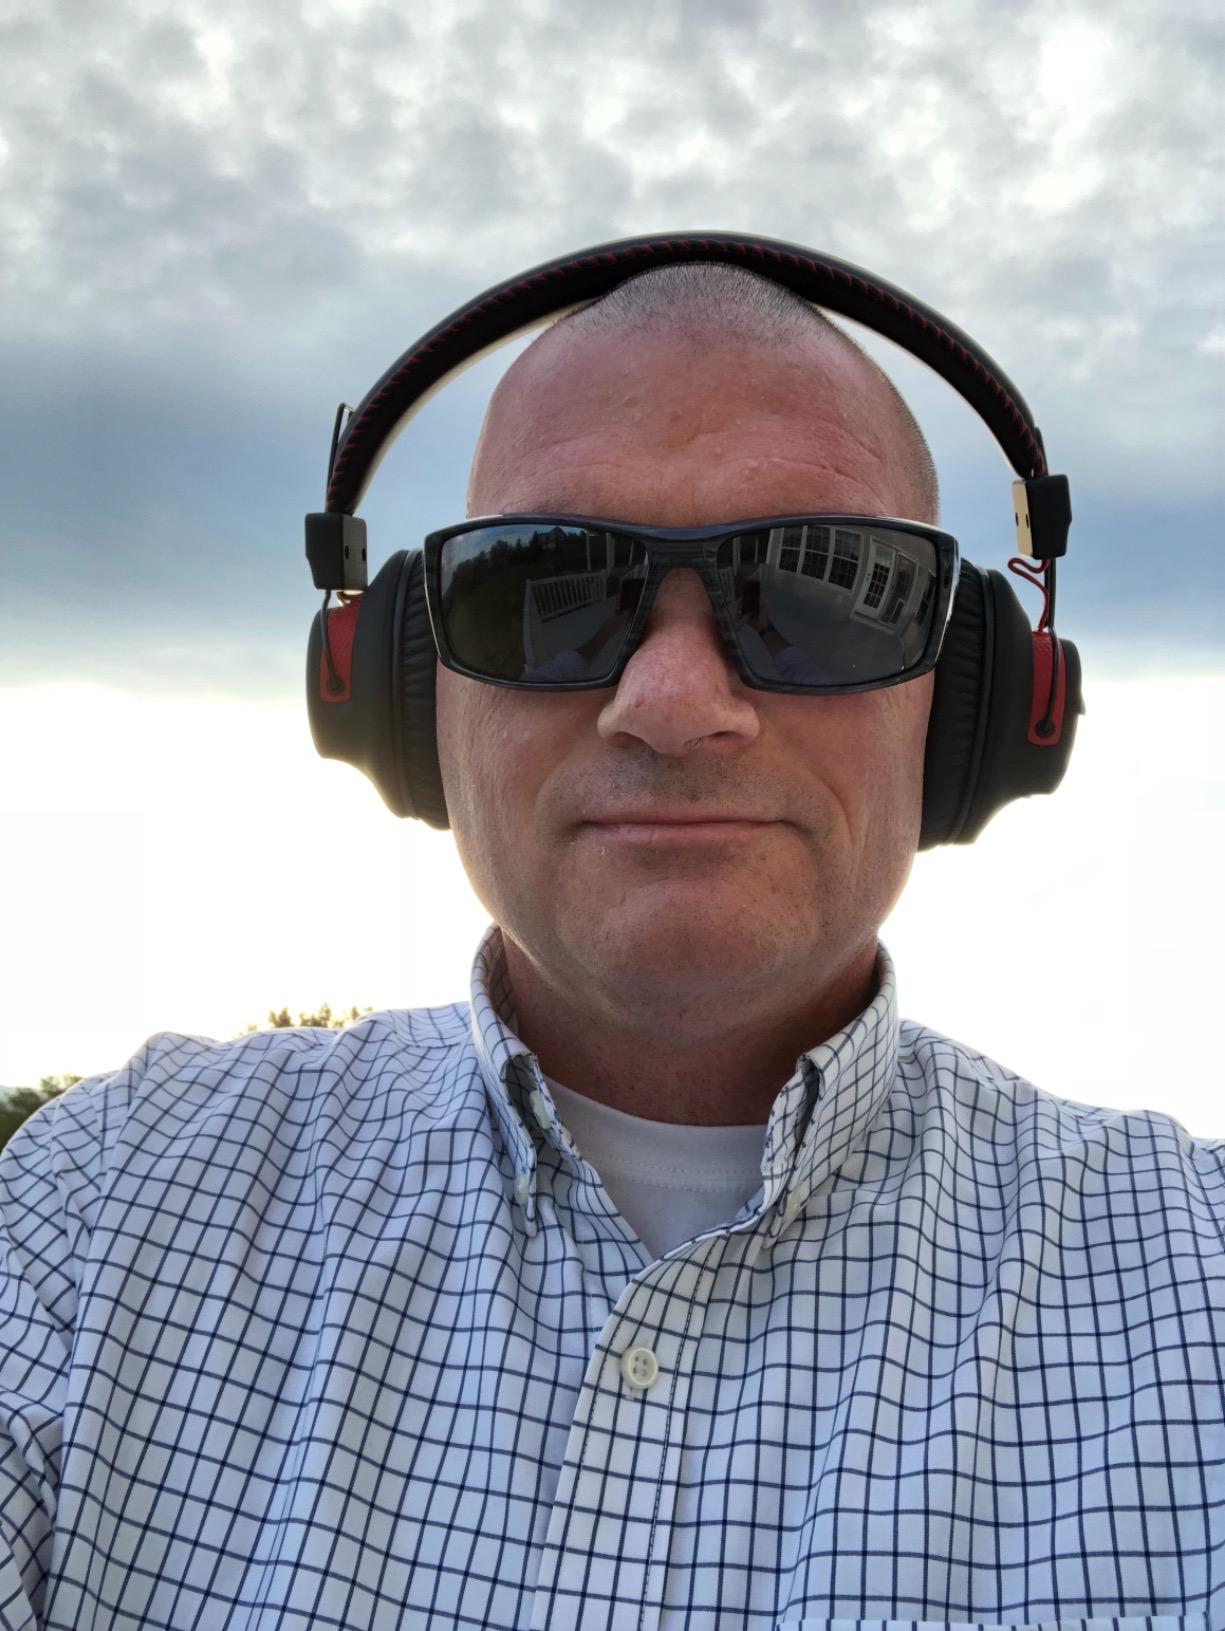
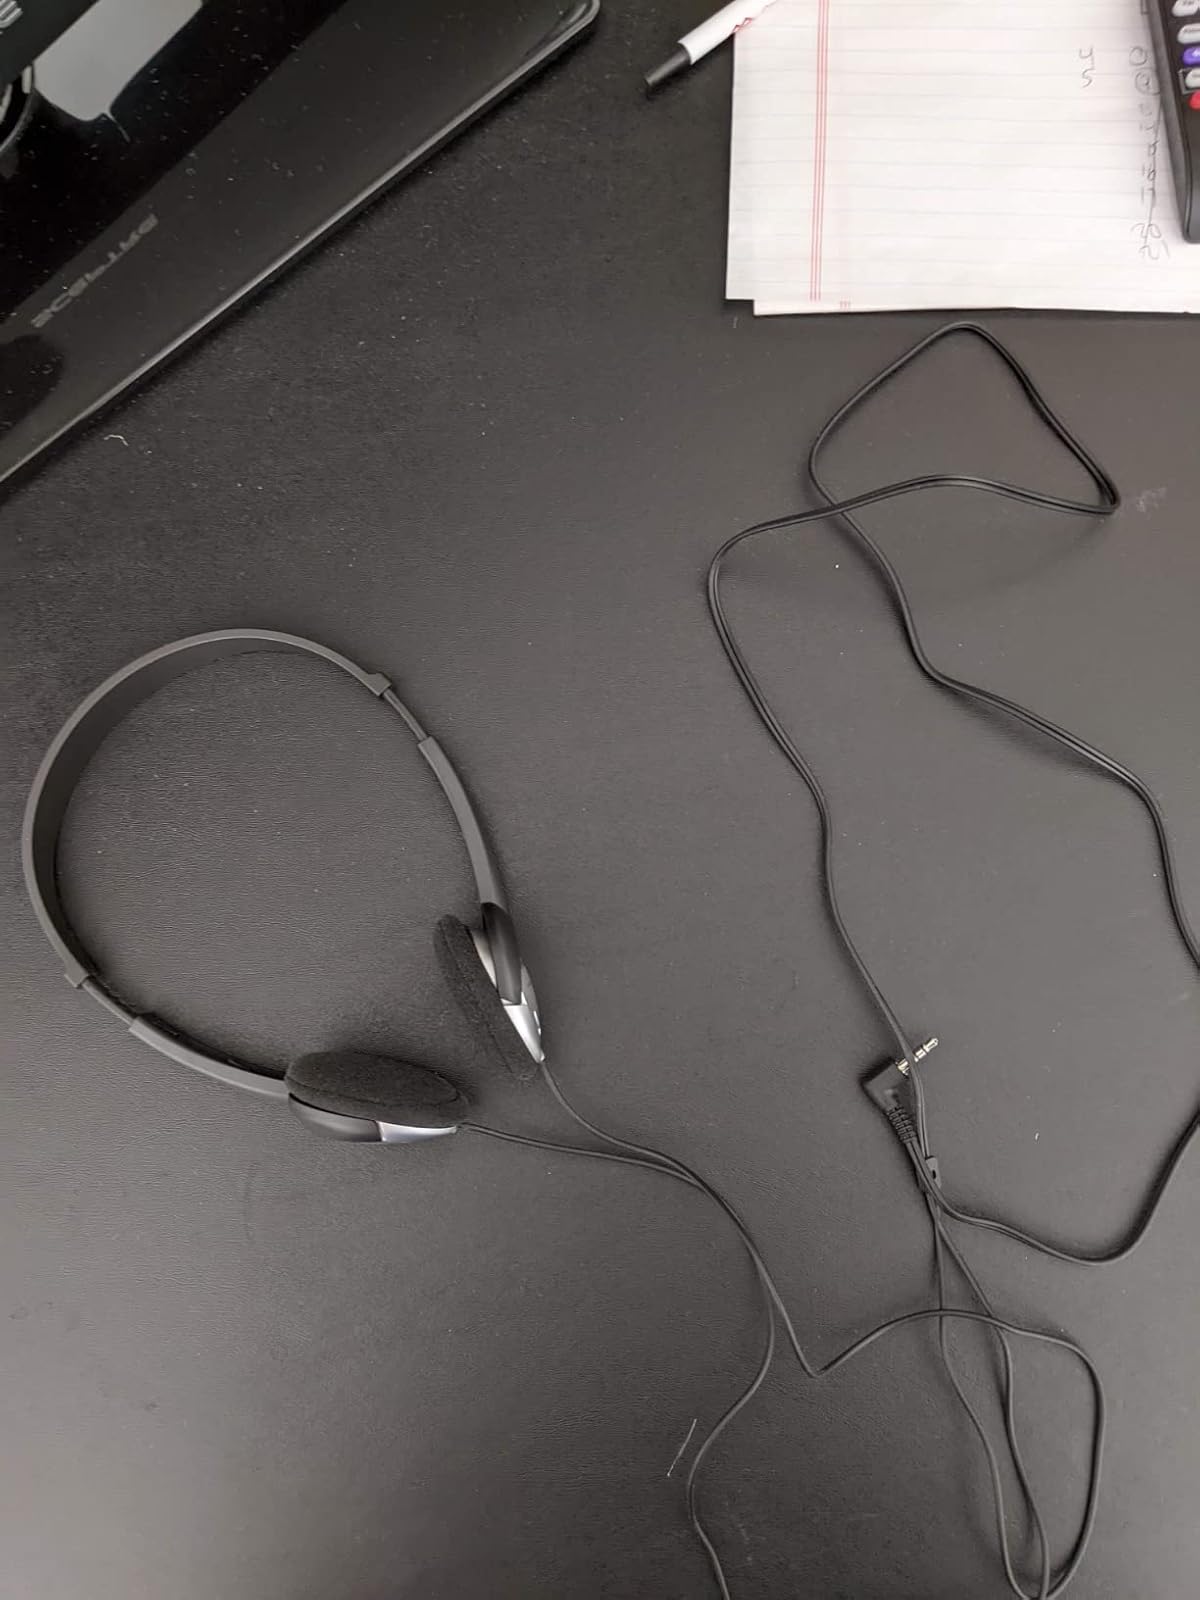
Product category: headphones
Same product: no